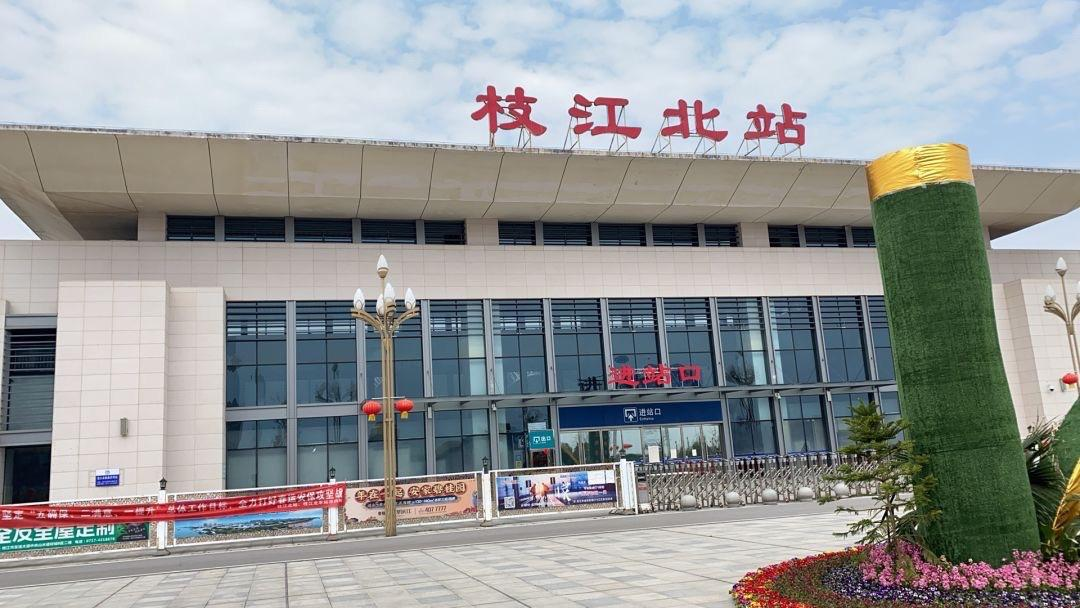
地标名称：枝江北站
所在城市：宜昌市·枝江市